Kairi Maize Silos

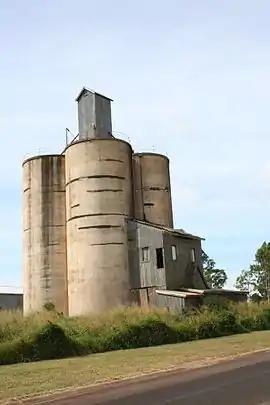
Kairi Maize Silos, 2007

Kairi Maize Silos are heritage-listed silos at 22 Godfrey Road, Kairi, Tablelands Region, Queensland, Australia. They were designed and built in 1924 by Henry Simon Ltd. They were added to the Queensland Heritage Register on 8 August 2007.